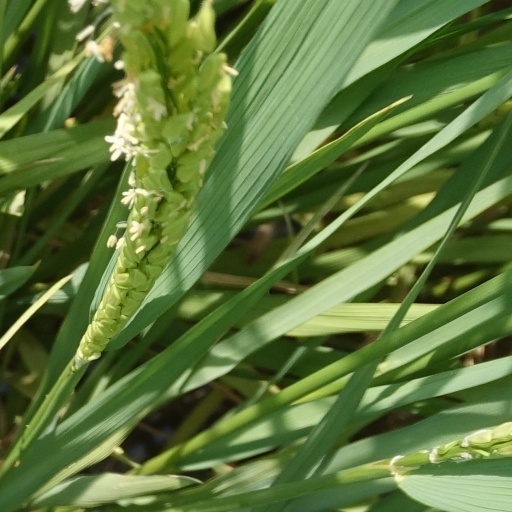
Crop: rice